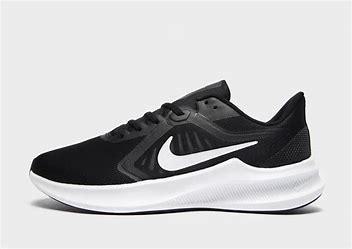
Brand: Nike
Model: Downshifter 10